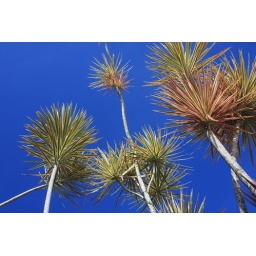
The wind seems to talk to this palm family plants in the blue sky of Dominican Republic.